Portuguese Marine Corps

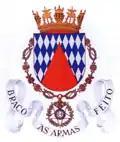
Coat of arms of the Portuguese Marine Corps

The Portuguese Marine Corps is the special operations capable amphibious force of the Portuguese Navy.